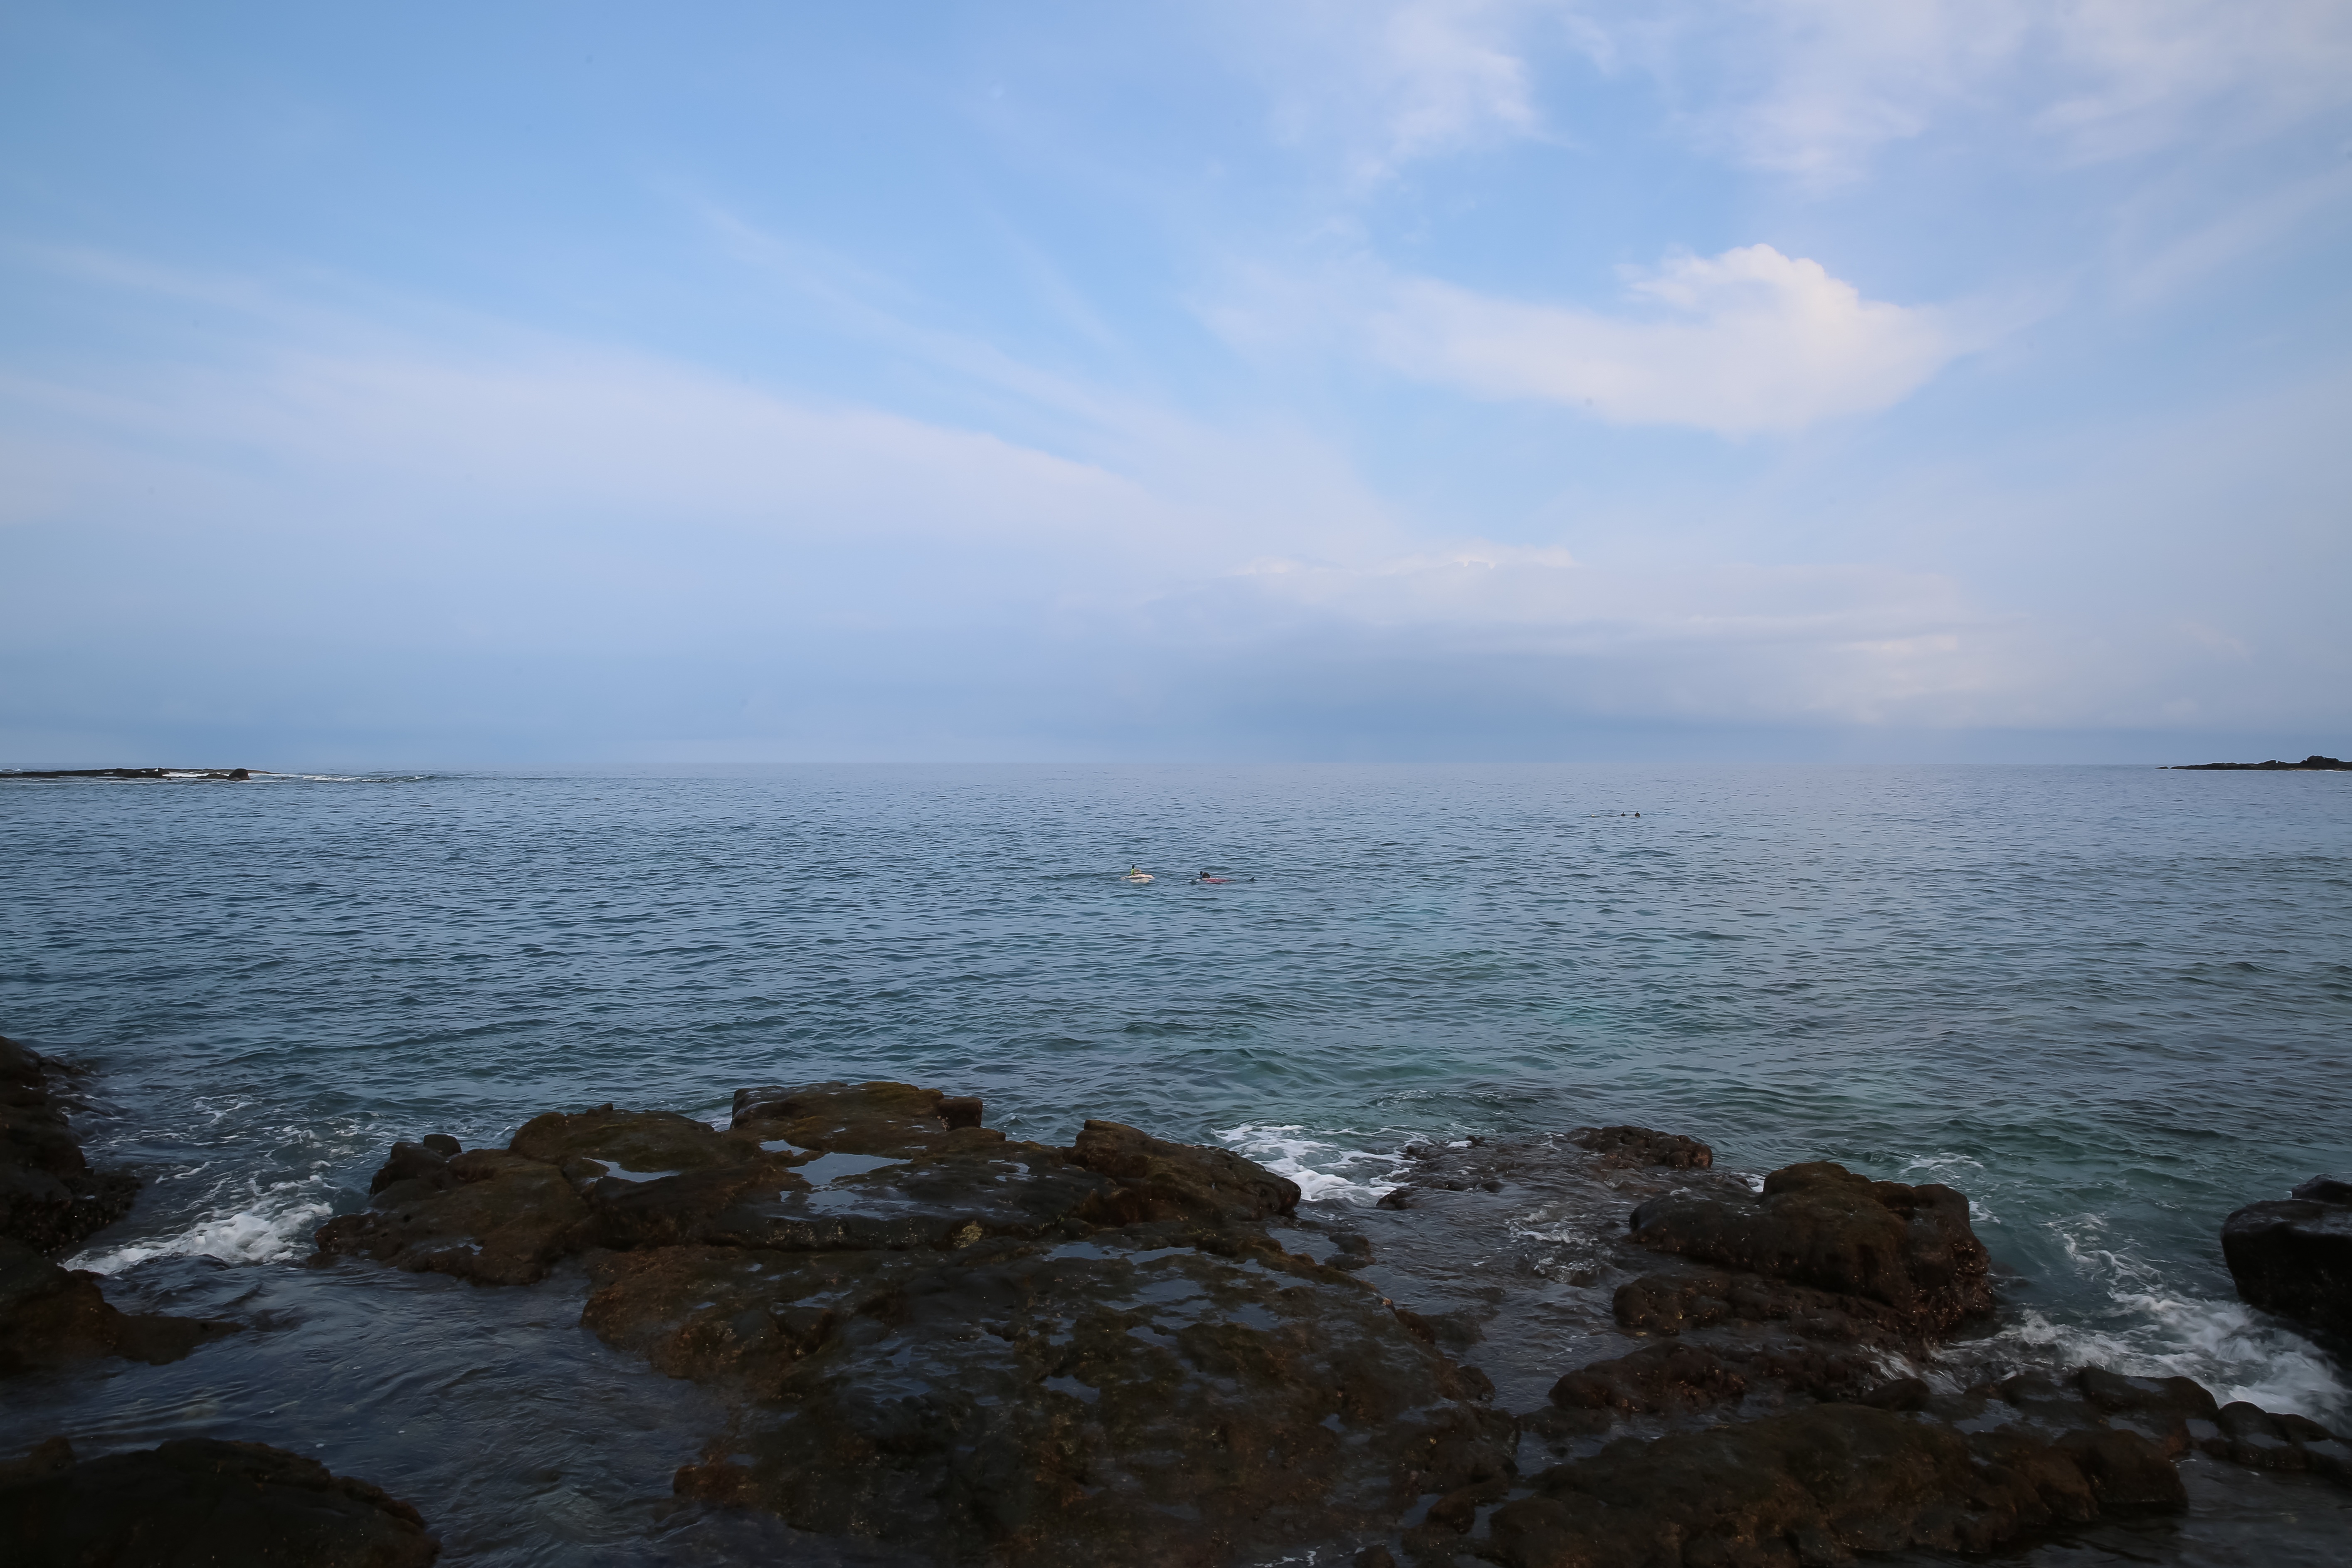
beach, sea, coast, water, rock, ocean, horizon, cloud, sky, sunrise, sunset, sunlight, morning, shore, wave, dawn, cliff, dusk, evening, cove, bay, terrain, material, body of water, cape, atmospheric phenomenon, wind wave